Rutan Solitaire

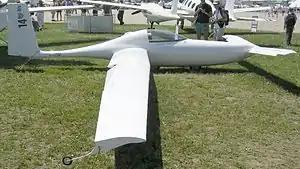

The Rutan Model 77 Solitaire is an American, single seat, canard, mid-wing motor glider that was developed by Burt Rutan in response to the 1982 Sailplane Homebuilders Association Design Contest for a homebuilt glider. It first flew in 1982. The Solitaire was declared the winner of the contest and its unusual layout attracted a great deal of attention. For a time in the 1980s the aircraft was available as plans and as a kit.